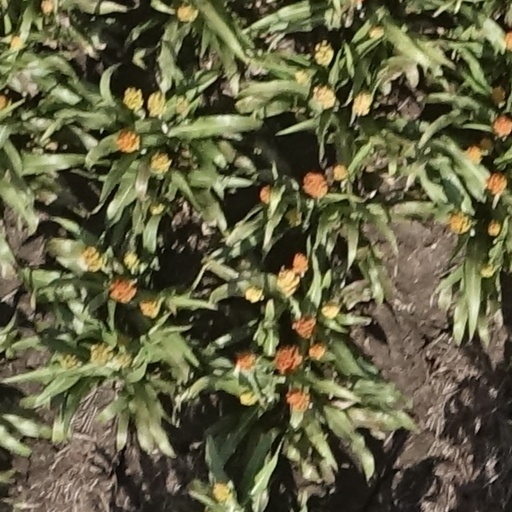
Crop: sorghum